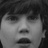
Emotion: surprise